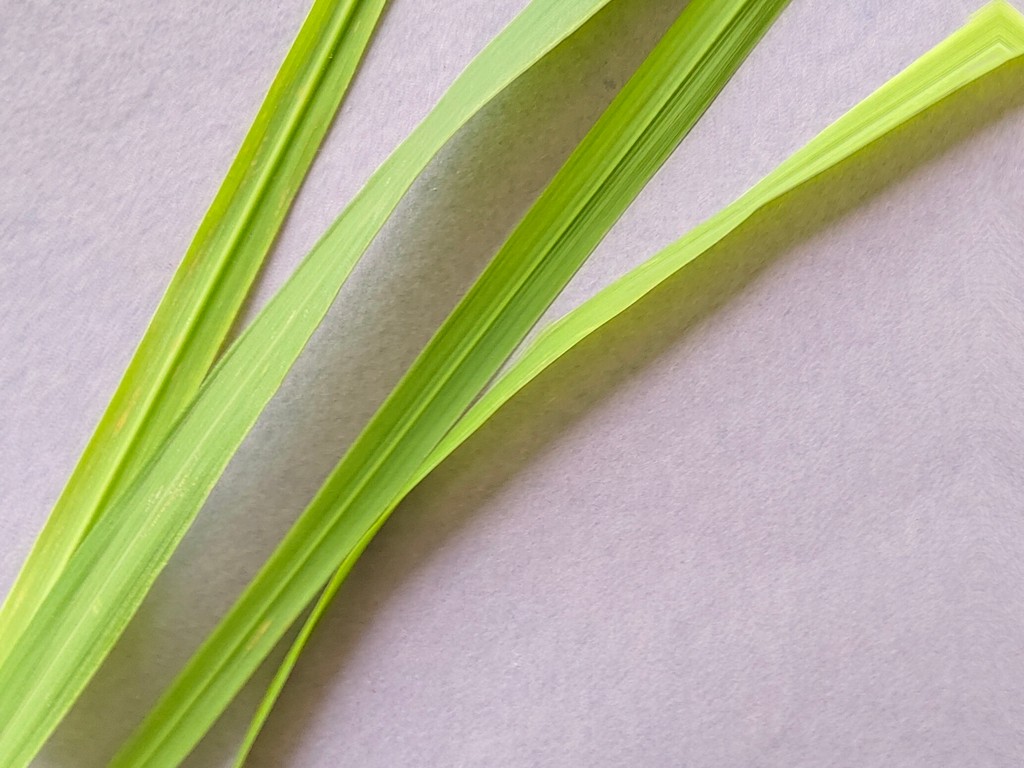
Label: Healthy